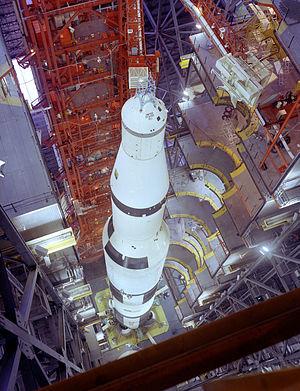
Le Vehicle Assembly Building, ou « VAB », est un bâtiment de grande taille situé en Floride utilisé pour préparer les plus gros lanceurs de la NASA. Construit dans les années 1960 pour assembler la fusée géante Saturn V, il a été utilisé à compter des années 1970 pour préparer la navette spatiale américaine. En 2020 il est en cours de réaménagement pour permettre l'assemblage du futur lanceur lourd de l'agence spatiale américaine, le Space Launch System. C'est un des éléments du complexe de lancement 39 du centre spatial Kennedy géré par l'agence spatiale. Il est situé sur l'île Merritt sur la côte Atlantique à mi-chemin entre Jacksonville et Miami.
Apollo 4 est une mission inhabitée qui inaugura la fusée spatiale Saturn V, la plus puissante jamais construite.